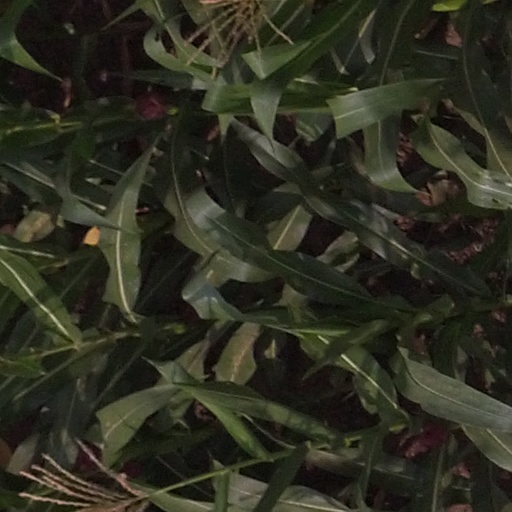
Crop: maize; corn